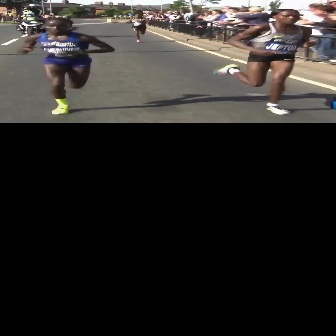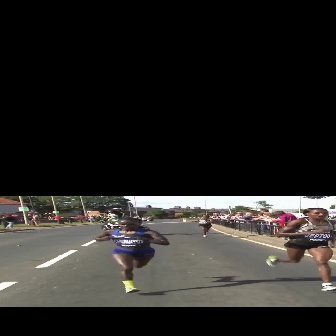
  Please identify the target specified by the bounding box [17,17,114,114] in the first image and locate it in the second image. Return the coordinates in [x_min,y_min,x_max,y_max] format.
Answer: [93,218,168,293]